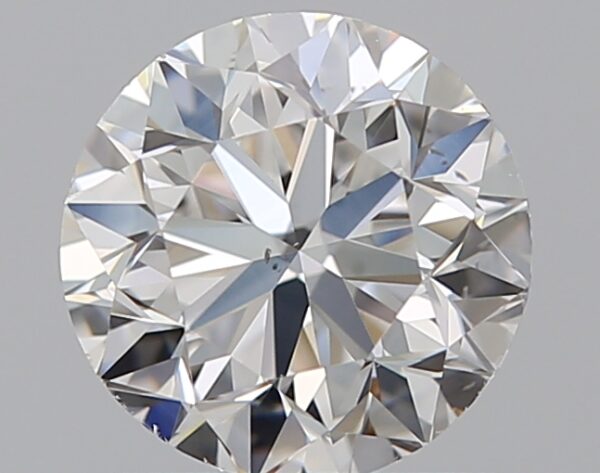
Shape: round
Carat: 0.8
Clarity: VS2
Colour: D
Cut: VG
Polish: EX
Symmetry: VG
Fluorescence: N
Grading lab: GIA
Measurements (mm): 5.76 x 5.82 x 3.74